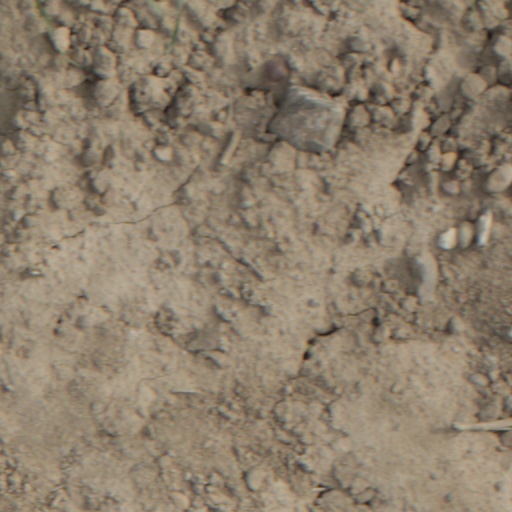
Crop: wheat